Timeline of the Syrian civil war

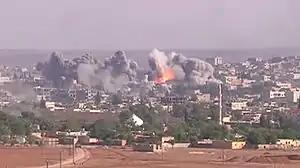
U.S.-led coalition airstrike targeting Islamic State positions during the Siege of Kobanî.

Starting on 5 June, ISIL seized swathes of territory in Iraq in addition to heavy weapons and equipment from the Iraqi Army, some of which they brought into Syria. Ba'athist Government airstrikes targeted ISIL bases in Raqqa and Al-Hasakah in coordination with an Iraqi Army counteroffensive. On 14 June, Ba'athist government forces retook the town of Kessab in northern Latakia Governorate, while rebels took over Tall al-Gomo near the town of Nawa in the Daraa Governorate, as well as reentering the Qalamoun area. On 29 June, ISIL announced the establishment of a new caliphate. Abu Bakr al-Baghdadi was appointed its caliph, and the group formally changed its name to the "Islamic State".